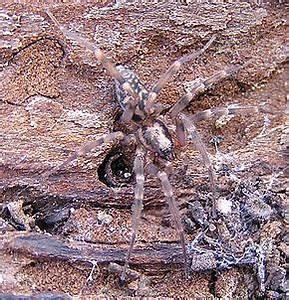
spider